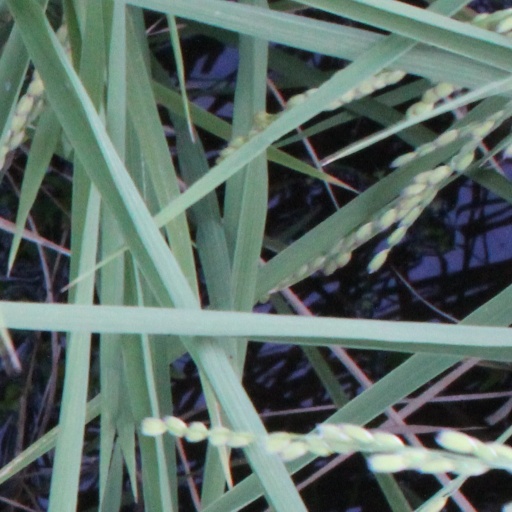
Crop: rice